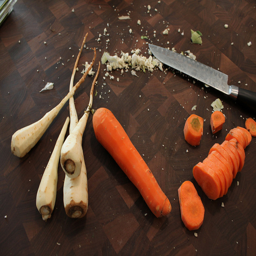
A used knife rests beside chopped carrots and minced rutabagas.
a group of vegetables resting and diced up on a counter top with a knife laying beside them
A brown counter with carrots and a knife
A knife sits next to chopped carrots and turnips.
A chopping board shows carrots and ginger root.